Lekwungen

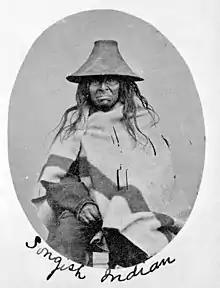
Man wearing straw hat and blanket

A major Coast Salish seaport community called Sitchanalth was located in the area now known as Willows Beach in Oak Bay, British Columbia. It is estimated that the village's peak population was around 10,000 people.